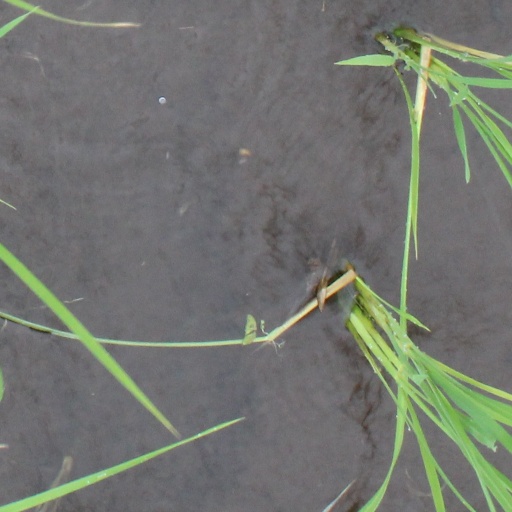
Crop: rice